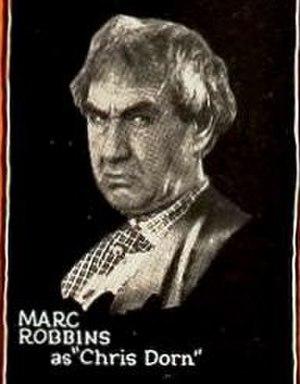
Marc Robbins est un acteur et scénariste américain né le 3 janvier 1868 et mort le 5 avril 1931 à Los Angeles, à l'âge de 63 ans.